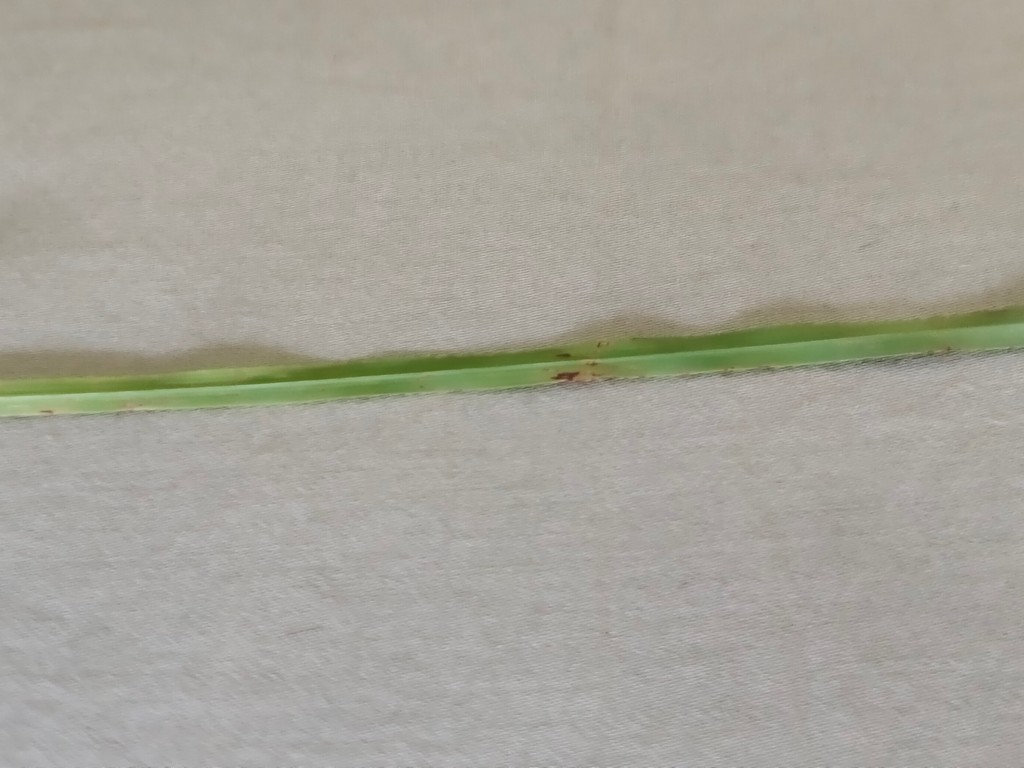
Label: Unhealthy